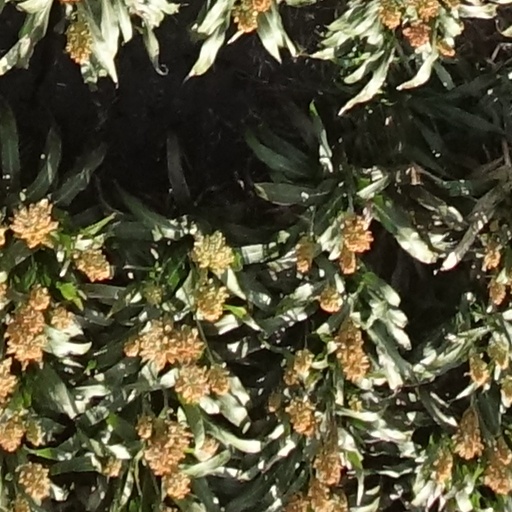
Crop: sorghum